Phi Kappa Psi

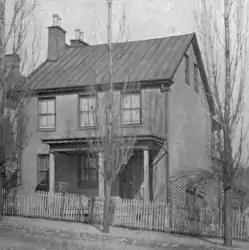
The Letterman home, where Phi Kappa Psi was founded

In the winter of 1850, a typhoid fever epidemic hit Jefferson College in Canonsburg, Pennsylvania. Many students left school. Among those who remained were William Henry Letterman and Charles Page Thomas Moore. They chose to care for their classmates who were stricken with the contagious disease, and a strong bond was formed.